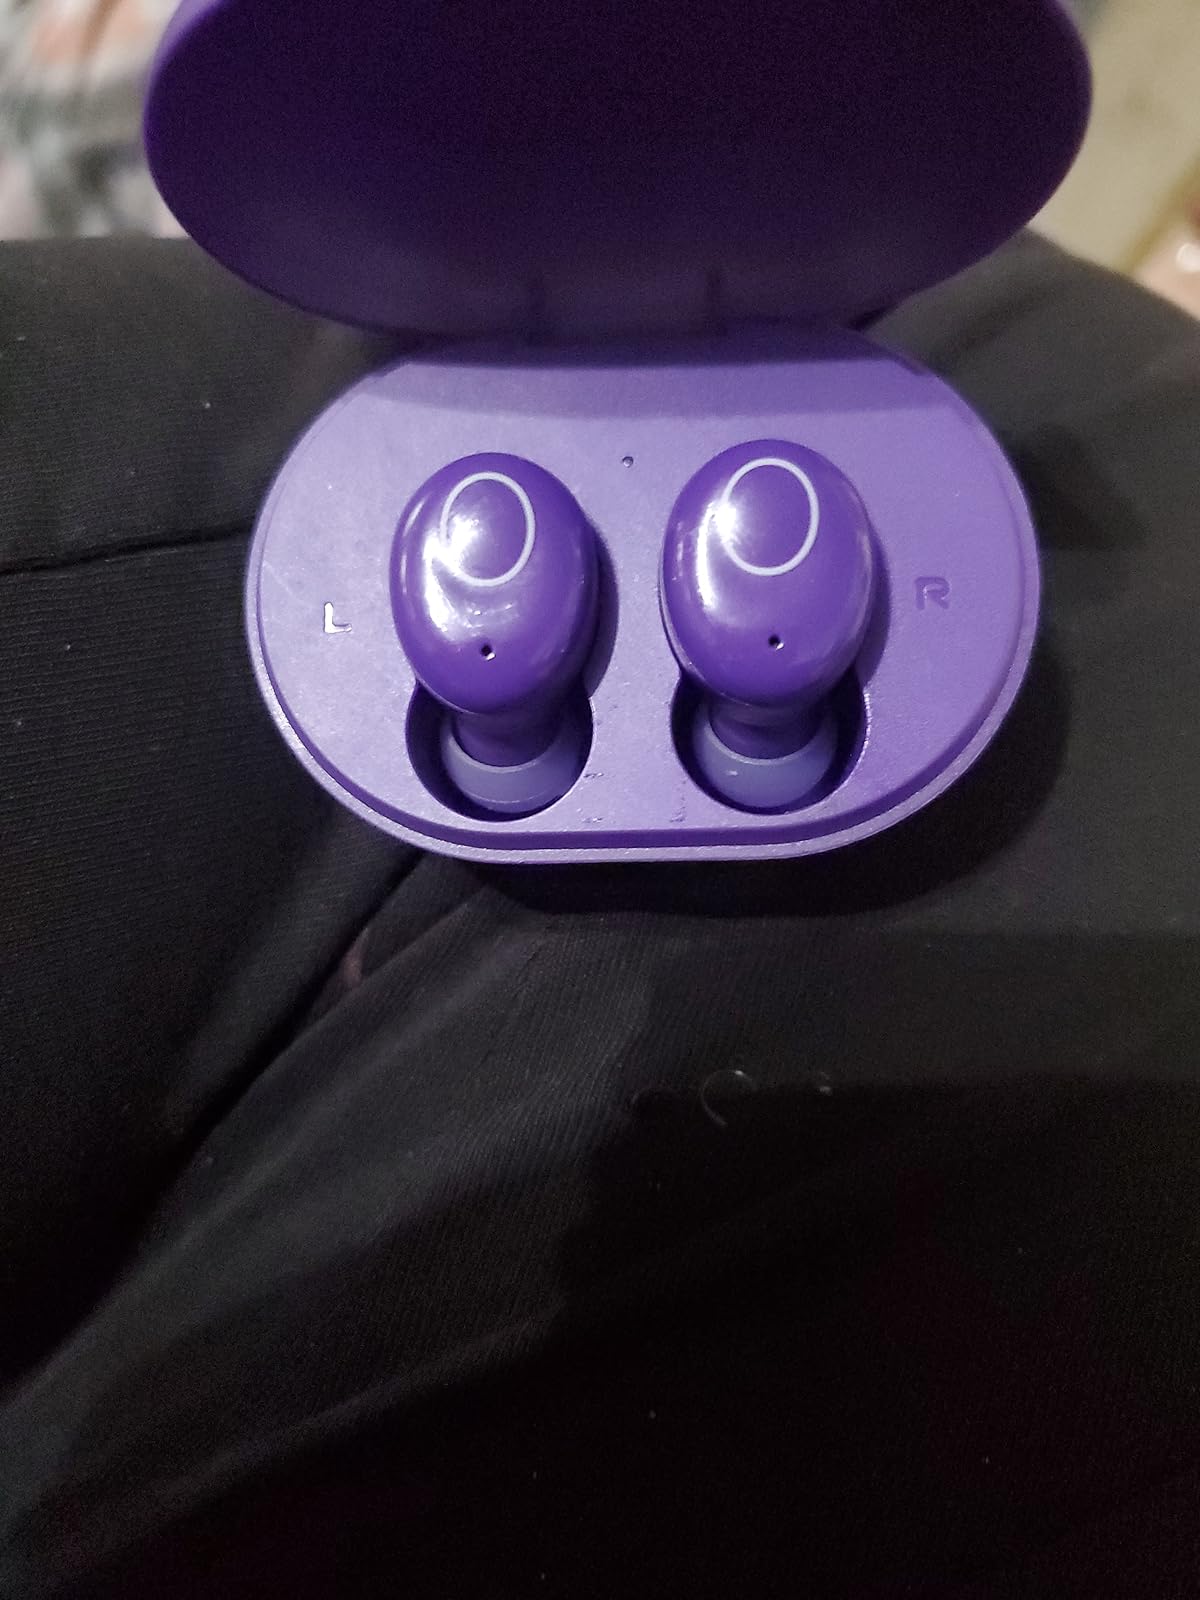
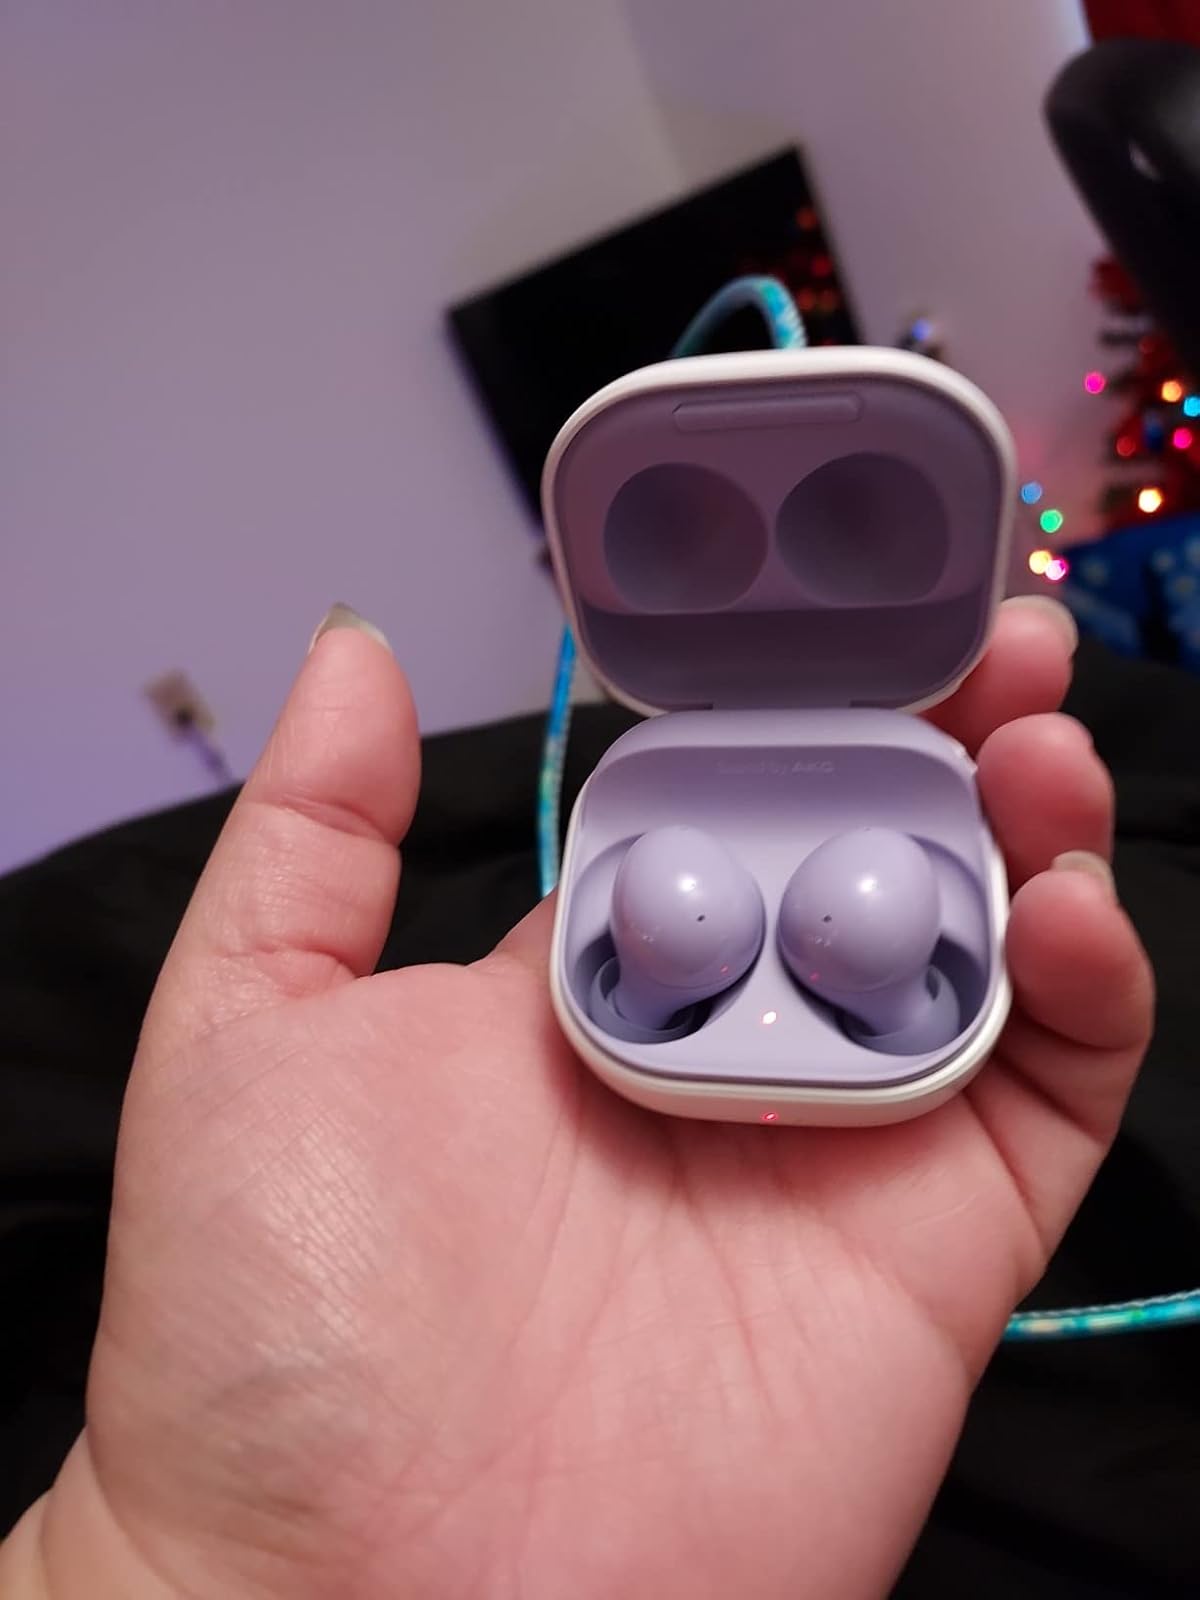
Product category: earbuds
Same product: no